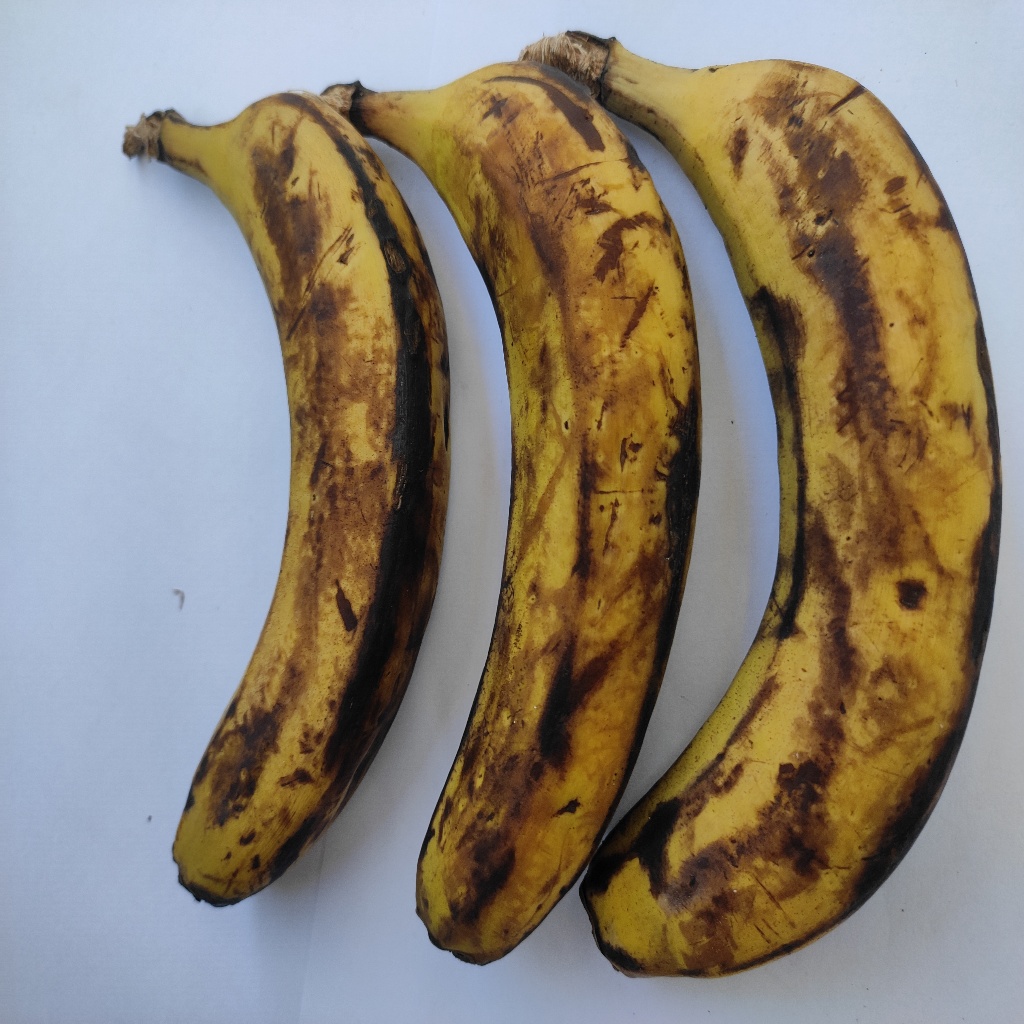
Crop: banana
Quality class: Defect